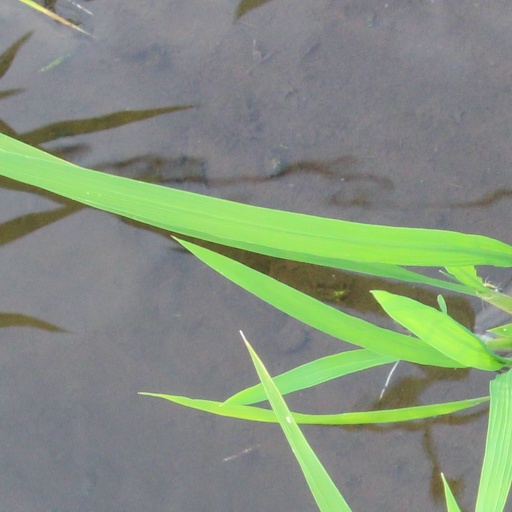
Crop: rice